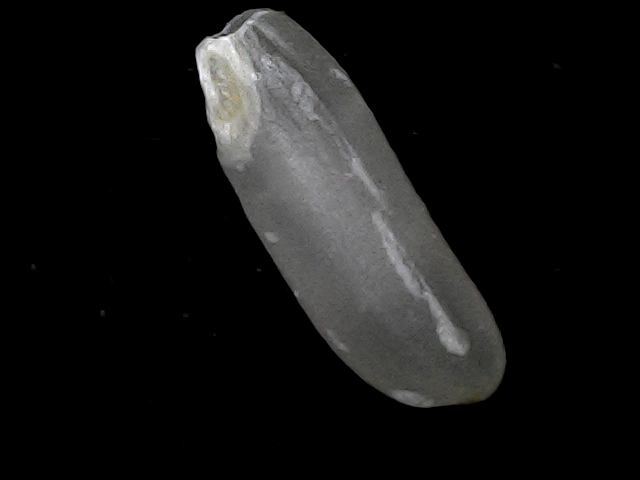
Rice variety: BD75